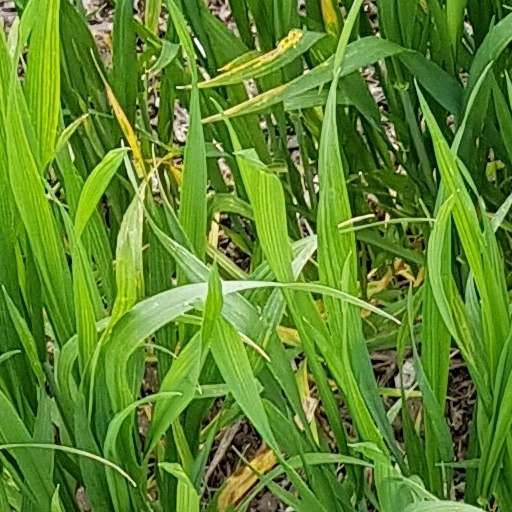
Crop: wheat